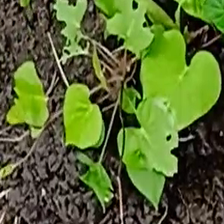
Weed species: Obscure_morning _glory(Ipomoea obscura)